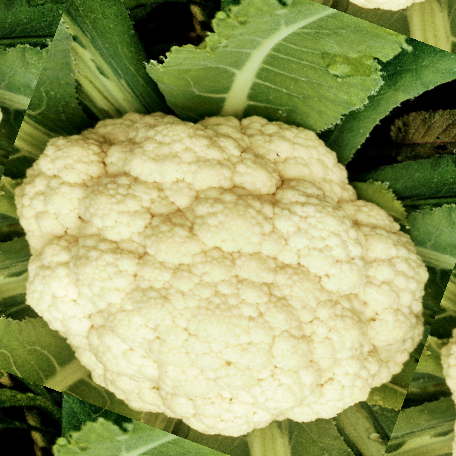
Label: Disease Free